Strettweg cult wagon

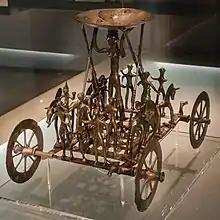
The Cult Wagon

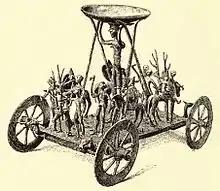
Cult Wagon of Strettweg as depicted in 1886 Jahrbuch des Kaiserlich Deutschen Archäologischen Instituts.

The Strettweg cult wagon, or Strettweg sacrificial wagon, or Strettweg chariot is a bronze cult wagon from ca. 600 BC, which was found as part of a princely grave of the Hallstatt culture in Strettweg near Judenburg, Austria in 1851. Besides the wagon, other grave goods, like jewelry, bronze amphorae, iron weapons, and horse tack were found.